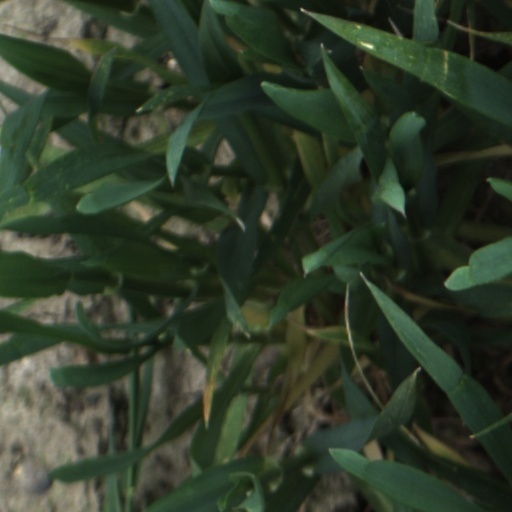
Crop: wheat